Durango (city)

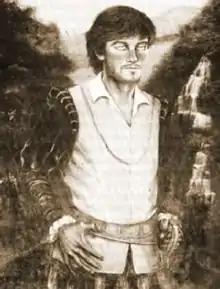
Captain Francisco de Ibarra

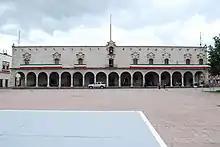
The Palace of Government of Durango (Governor's Office)

The town was named by Francisco de Ibarra after his hometown Durango in the Spanish province of Biscay. The name "Durango" is of Basque origin. Ibarra also named the surrounding area Nuevo Vizcaya (New Biscay). The official name of the city became Victoria de Durango in 1826, in honor of Guadalupe Victoria, the first president of Mexico and native of the state. The city's coat-of-arms serves as the seal for the state.